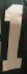
Number: 1